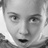
Emotion: surprise